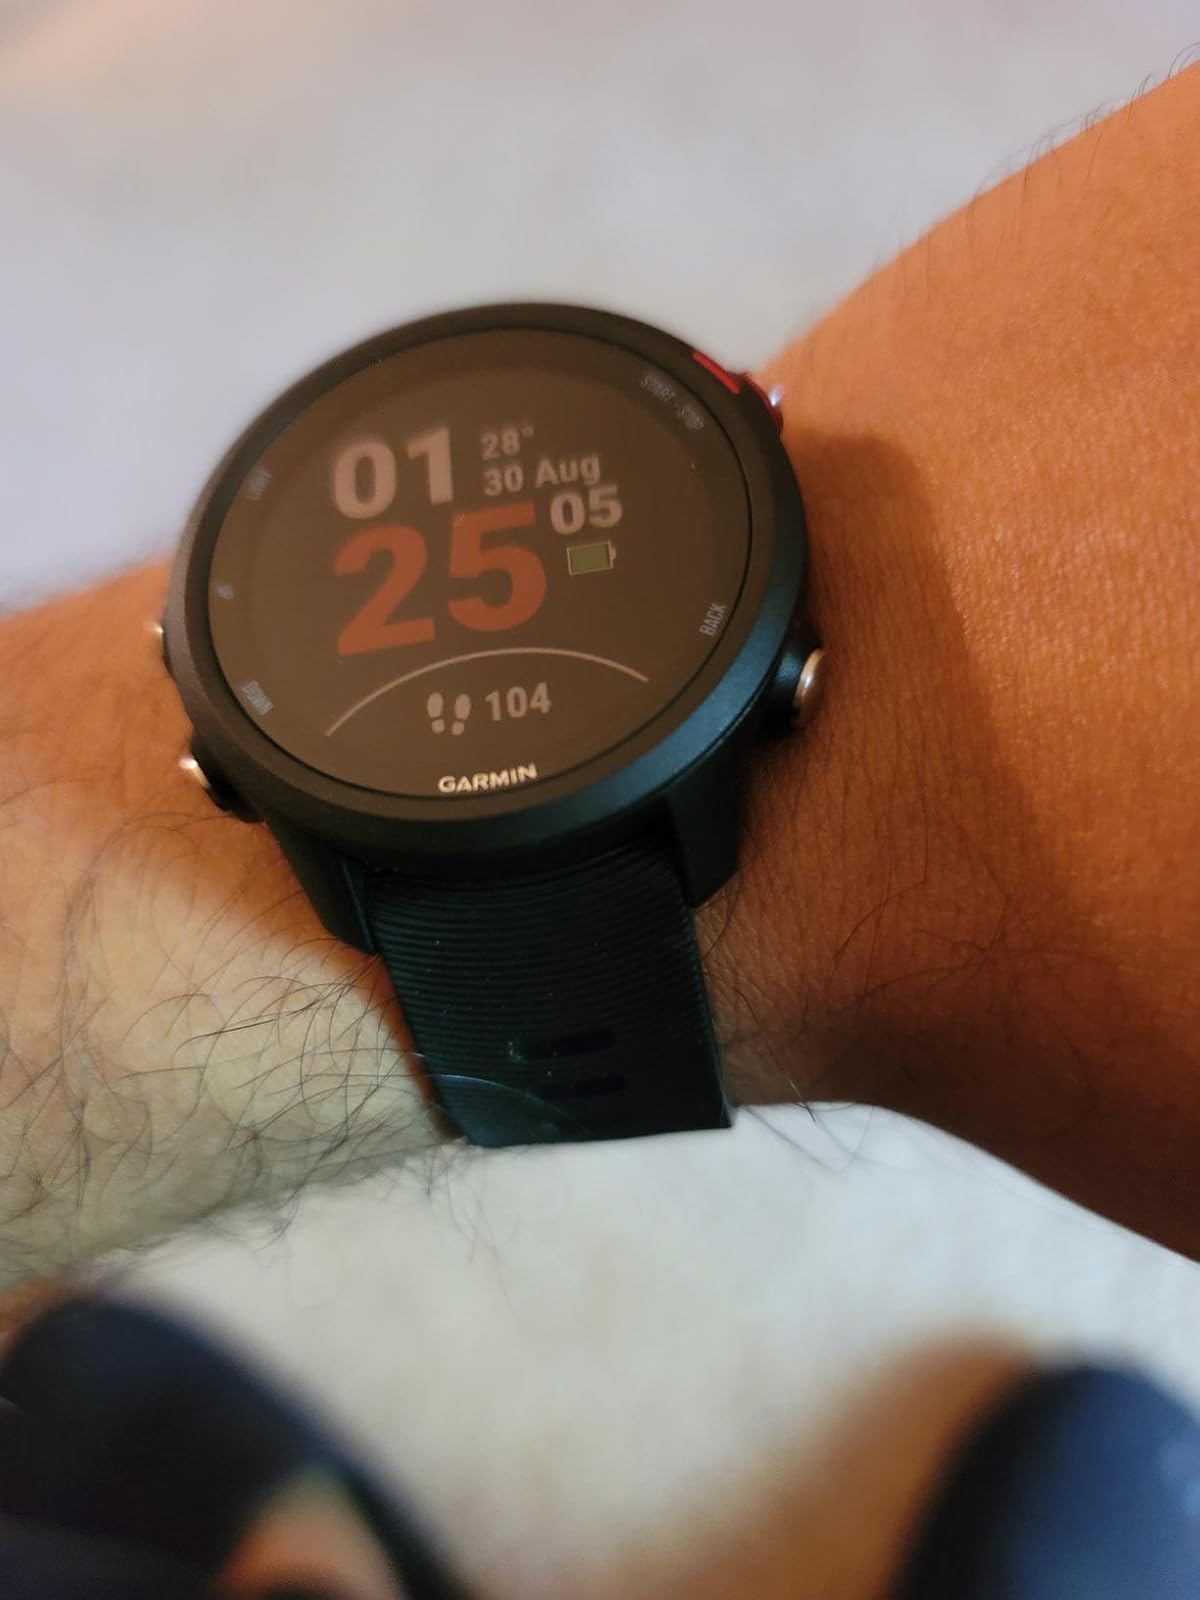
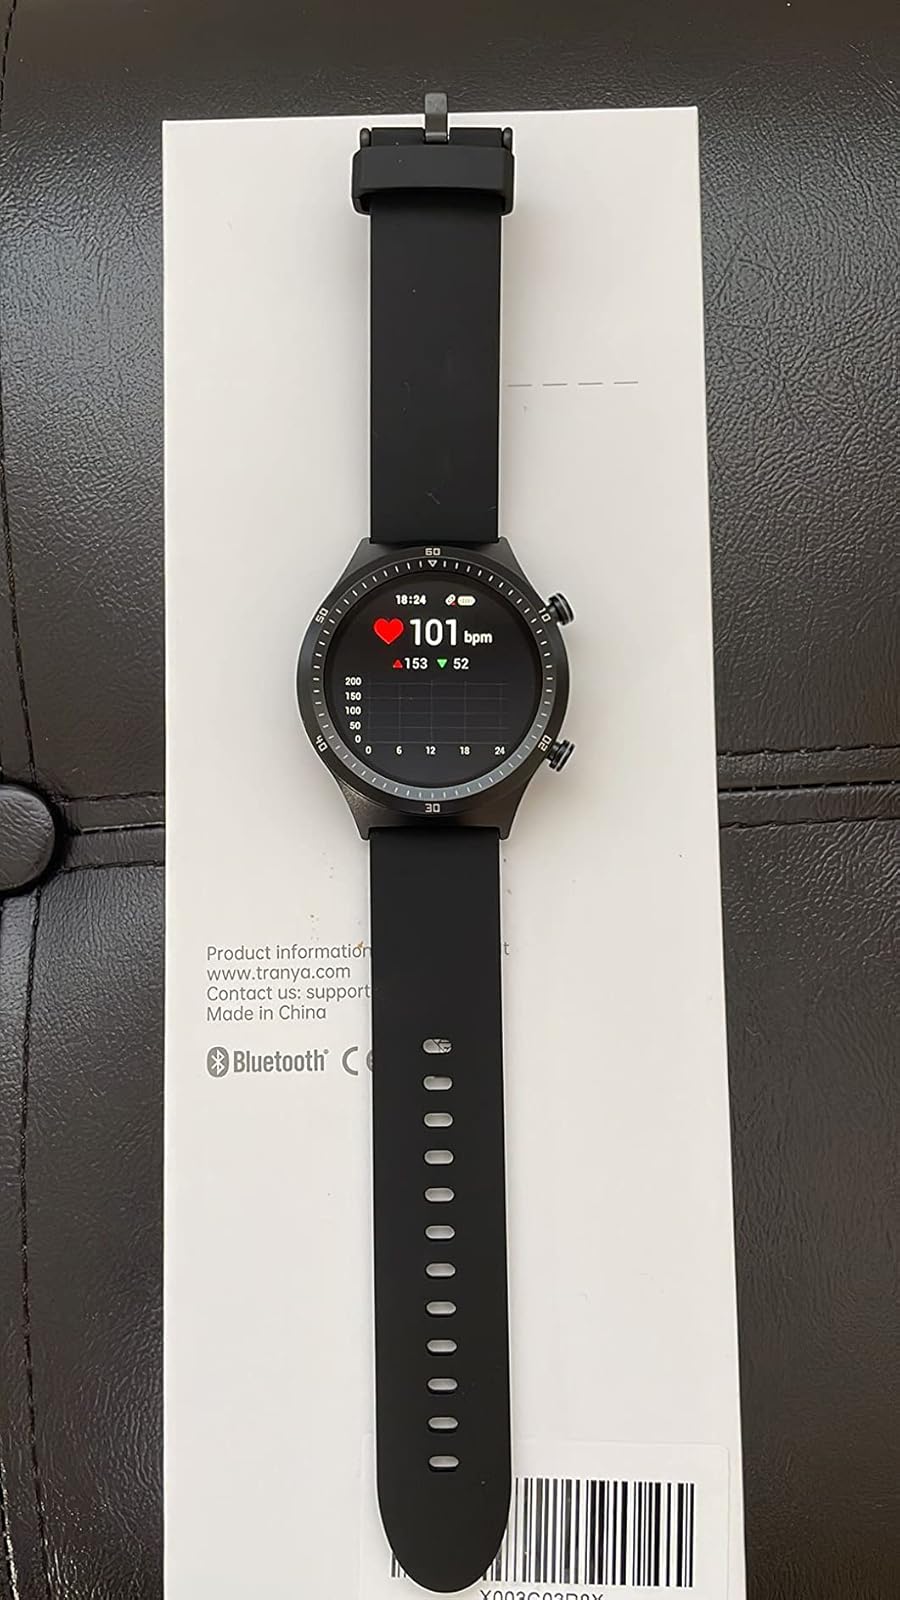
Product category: smartwatch
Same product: no